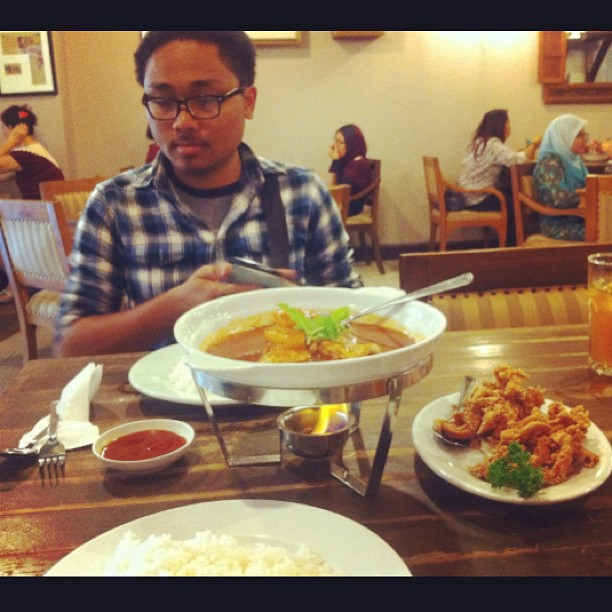
user: Given an image and a question. Answer the question in a short answer. Question: How long would this side dish take to cook? Short Answer:
assistant: hour